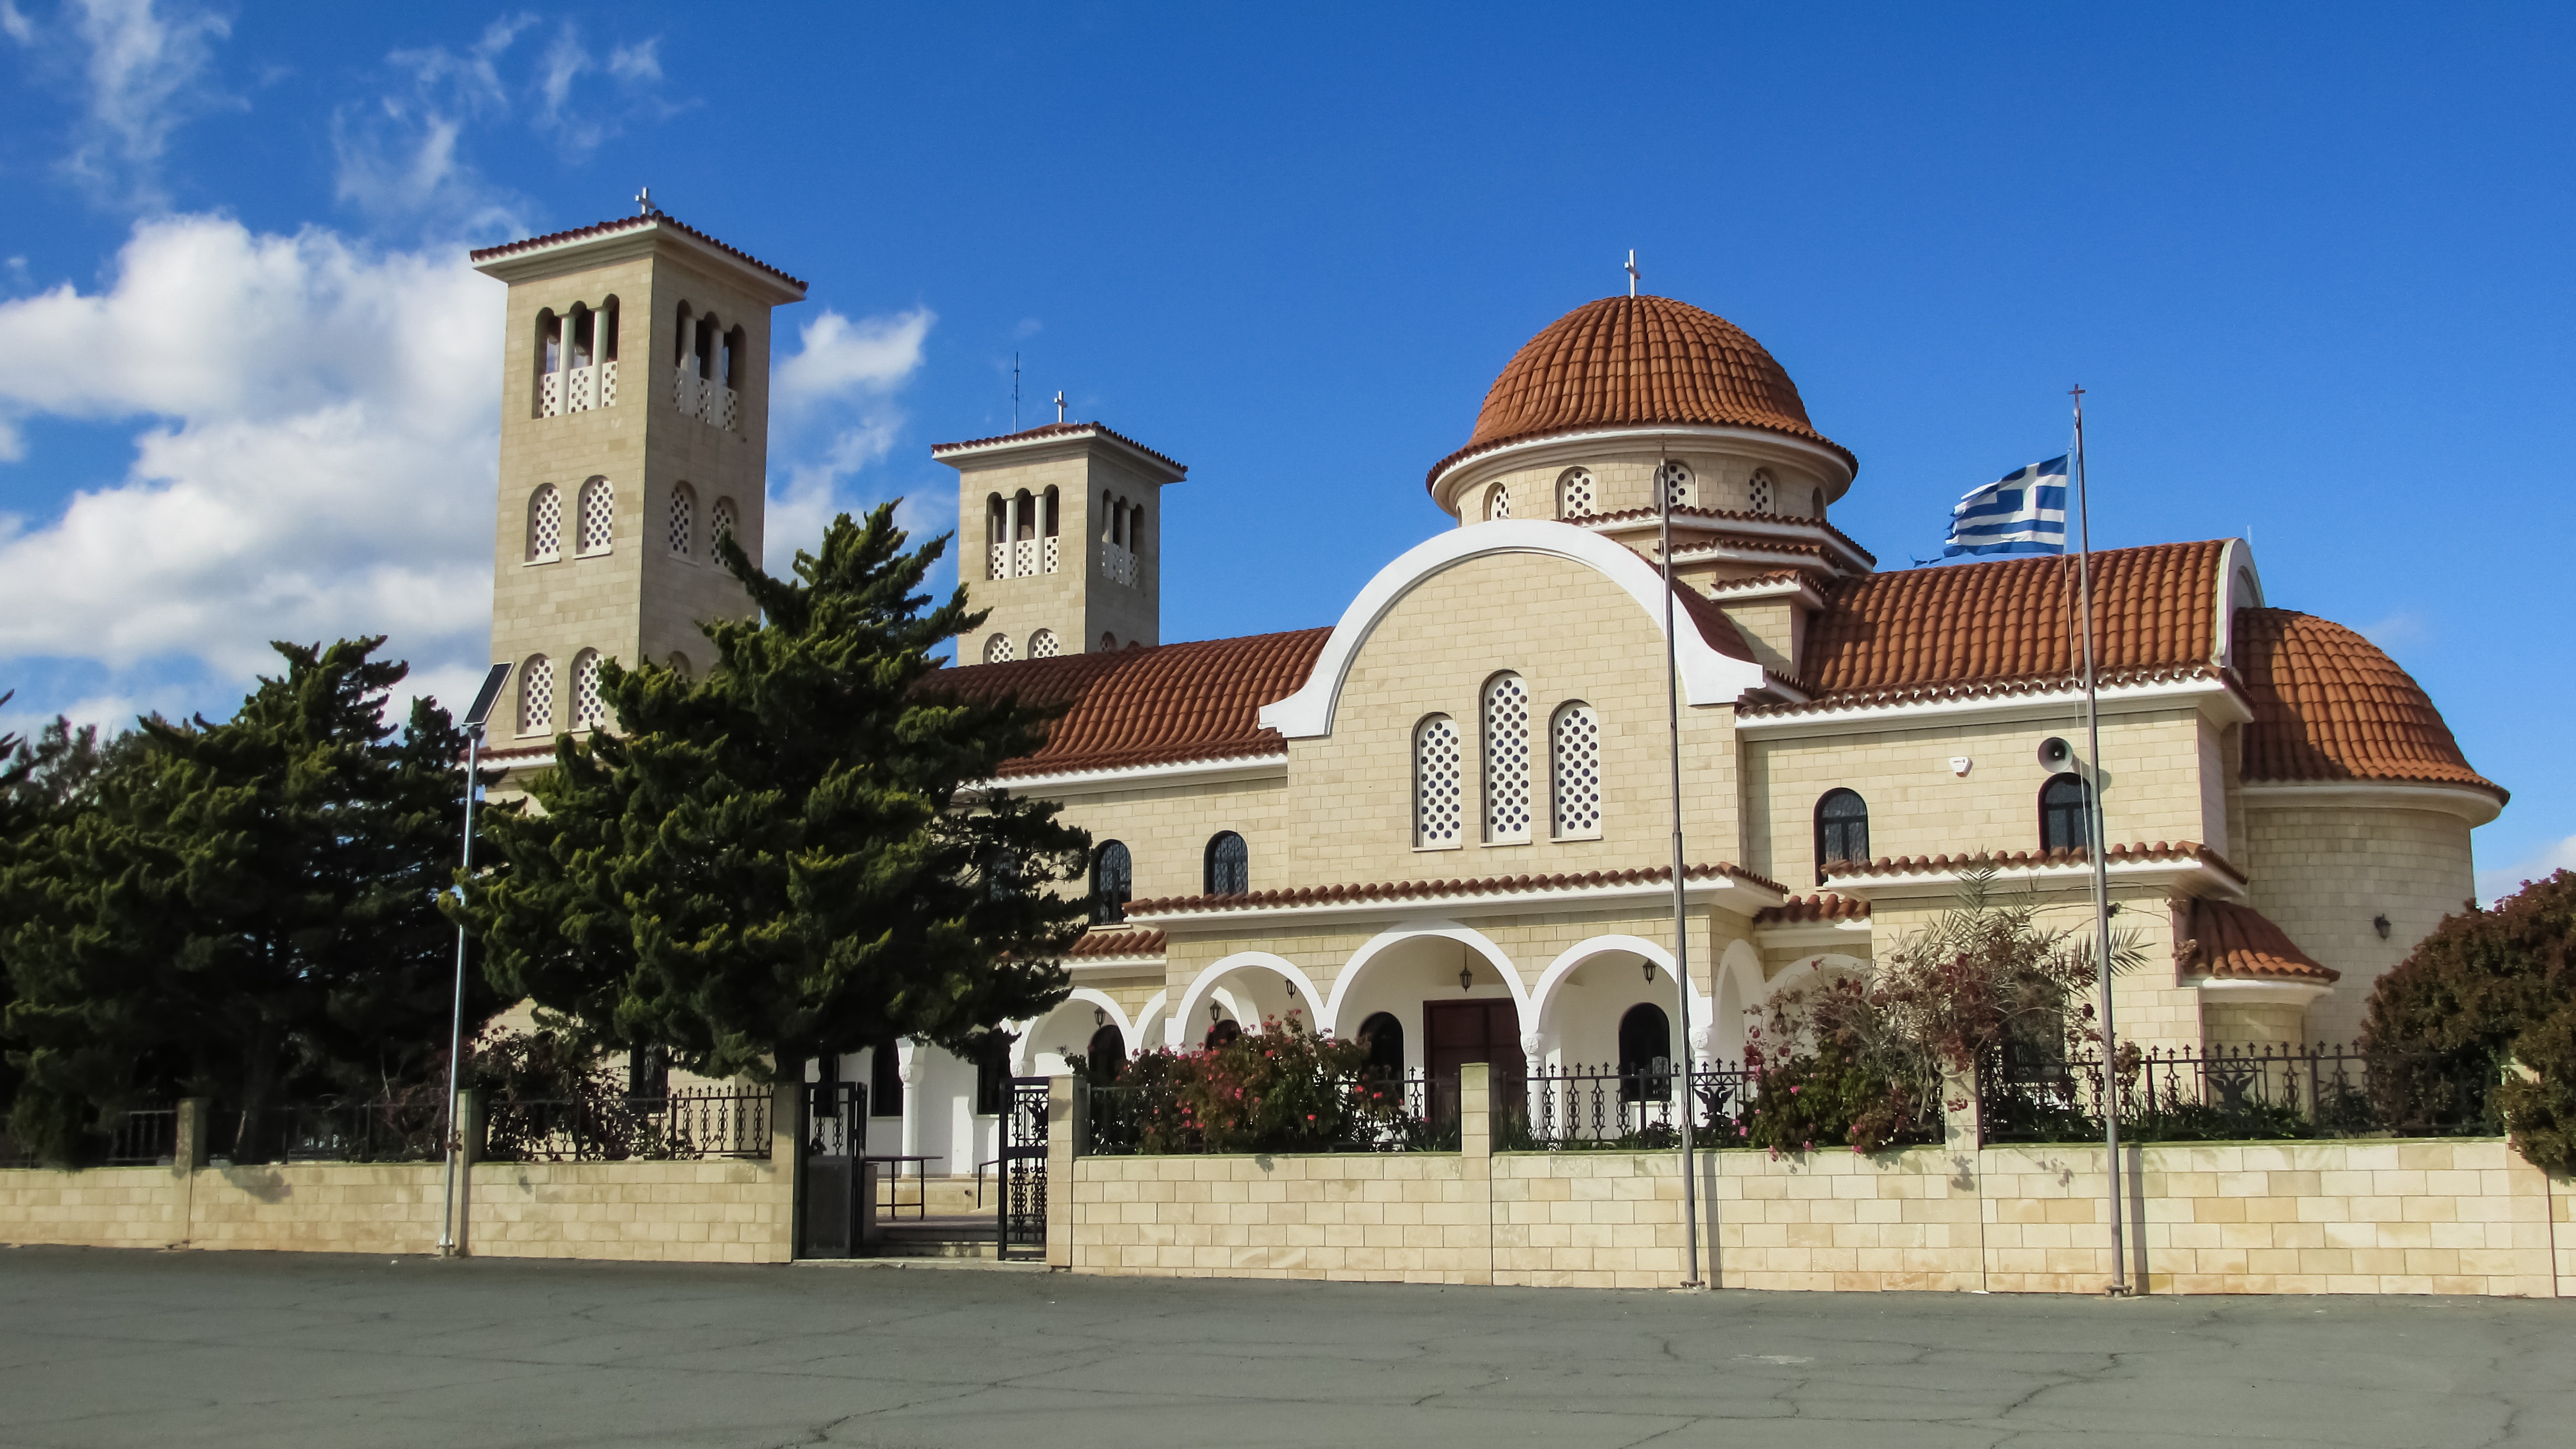
town, building, facade, church, cathedral, place of worship, monastery, synagogue, orthodox, estate, cyprus, xylotymbou, historic site, ayios rafael, byzantine architecture, spanish missions in california